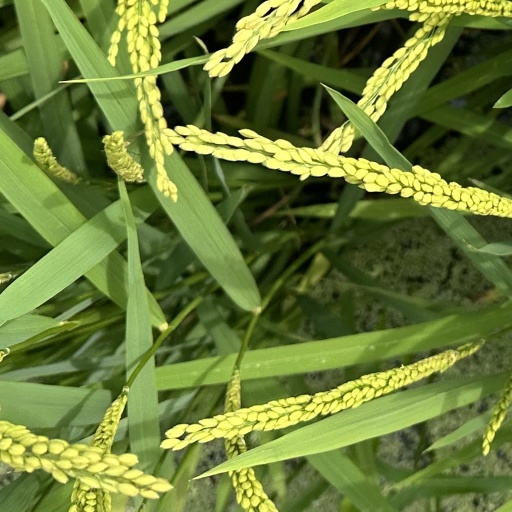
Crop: rice